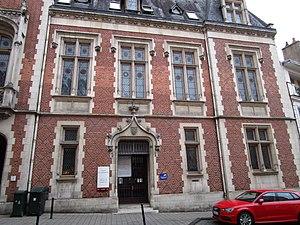
Conseil de prud'hommes de Bourges
En France, le conseil de prud'hommes est une juridiction de premier degré des litiges nés à l'occasion de l'exécution ou de la rupture du contrat de travail entre employeurs et salariés de droit privé, comme le licenciement et la rupture conventionnelle. Les personnels de services publics exerçant dans les conditions de droit privé dépendent également du conseil de prud'hommes.